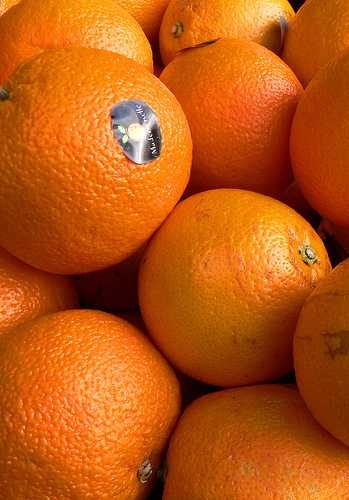
Label: Orange